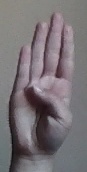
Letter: kaaf